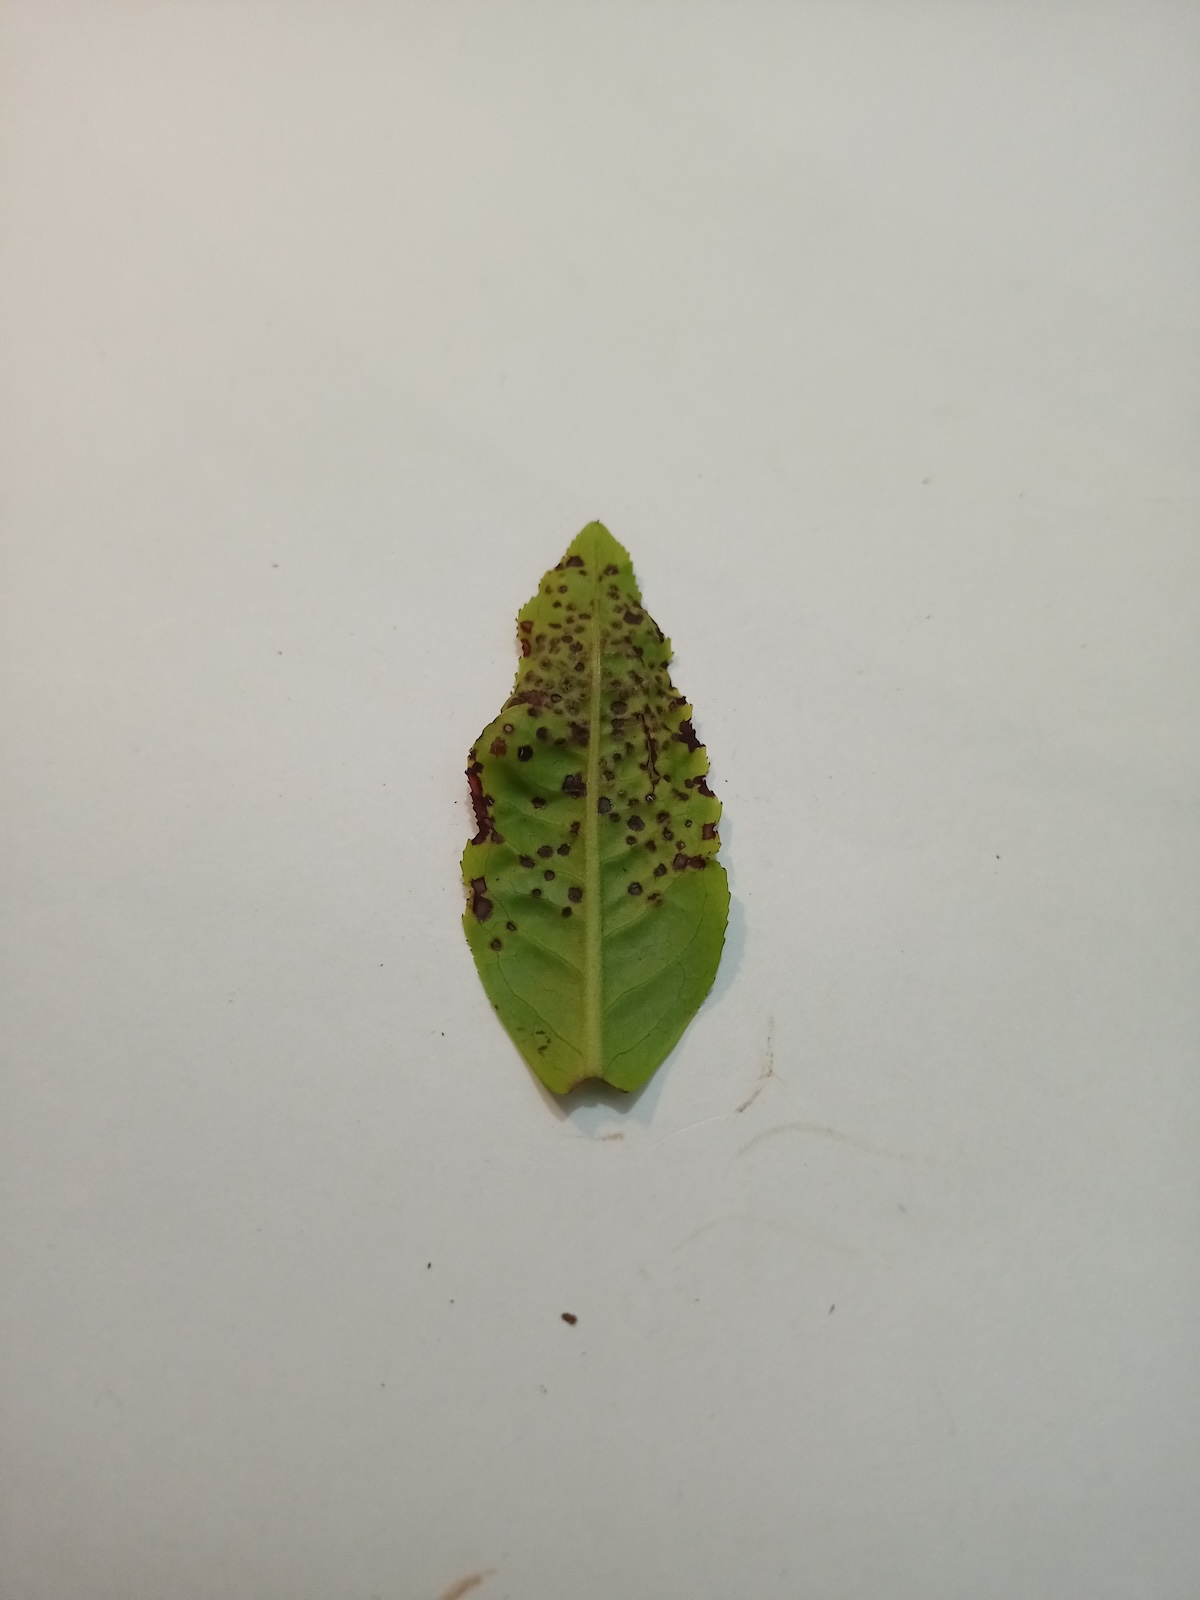
Label: Helopeltis